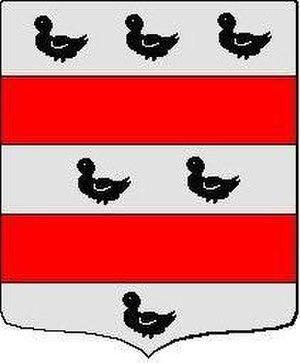
Regnauld porte d'argent à deux fasces de gueules, accompagné de 6 merlettes de sables posées sur l'argent 3, 2 et 1
Arnaud Regnaud de Cervole ou Regnault de Cervole ou Arnaud de Cervole ou Arnaud de Servolle ou l'Archiprêtre ou l'Archiprêtre de Vélines, lieutenant général du roi en Berry et en Nivernais, conseiller du duc de Bourgogne et chambellan du roi Charles V, est l’un des grands capitaines de la première phase de la guerre de Cent Ans et le chef de l’une des redoutables grandes compagnies.